War Merit Cross

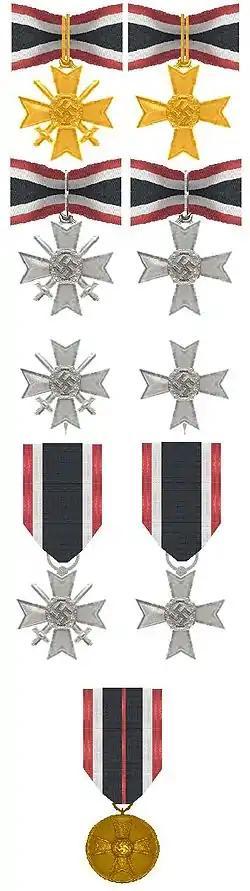
The German War Merit Cross (1939–45)

This award was created by Adolf Hitler in October 1939 as a successor to the non-combatant Iron Cross which was used in earlier wars (similar medal but with a different ribbon). The award would recognize bravery or service in the furtherance of the war effort that fell short of the award of the Iron Cross. The award was graded in the same manner as the Iron Cross: "War Merit Cross Second Class", "War Merit Cross First Class", and "Knights Cross of the War Merit Cross". The award was authorized for both military personnel and for civilians. The award had two variants: "with swords" and "without swords". Those with swords recognized bravery not directly connected to front-line activities, while awards without swords were for service in the furtherance of the war effort. Recipients had to have the lower grade of the award before getting the next level.